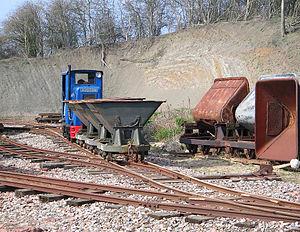
Le Leighton Buzzard Light Railway est une ligne de train historique et touristique à voie étroite à Leighton Buzzard dans le Bedfordshire en Angleterre. La voie a un écartement de 600 mm, et fait seulement 4,8 km de long. La ligne a été construite après la Première Guerre mondiale pour desservir des carrières de sable au nord de la ville. À la fin des années 1960 les carrières ont passé au transport routier et le train a été repris par des bénévoles, qui exploitent à présent la ligne comme un train historique.